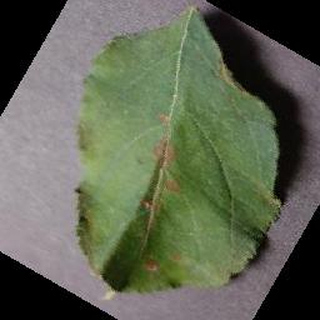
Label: apple_cedar_apple_rust